Habib Beye

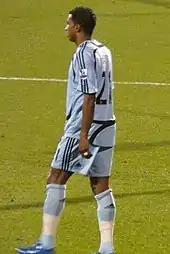
Beye playing for Newcastle United in 2007

Beye signed for Newcastle United for a fee of £2 million (€3 million) on 31 August 2007, during the closing minutes of the summer transfer window. He signed a three-year contract, with then Newcastle manager Sam Allardyce declaring that he was very pleased with the transfer. Allardyce said in a later interview on the club's website that he felt he acquired Beye for a "bargain" price and that he and his international colleague who also signed with him, Abdoulaye Faye, would be excellent signings for Newcastle. He made his Newcastle debut on 17 September 2007, as a substitute in the 1–0 defeat at Derby County. He then made his full debut at home to West Ham United. He scored his only Premier League goal for Newcastle in the 2–1 win against Birmingham City on 8 December, with a near-post header in second-half injury time. The Newcastle fans chanted his name to the tune of the "Happy Days" theme. On 22 May 2008, Beye was named Newcastle player of the season based on fan votes to a poll organised by the "Evening Chronicle", he was then named the official Newcastle player of the season on 23 May 2008, as well as being named the Newcastle United Disabled Supporters Association Player of the Season on 22 August. After missing the start of the 2008–09 season from injury, Beye started against Manchester City on 20 October 2008. He was sent off after only 12 minutes for a challenge on Robinho, the first red card of his Newcastle career. Newcastle appealed the red card and on 23 October the claim of wrongful dismissal was upheld. After Newcastle were relegated from the Premier League at the conclusion of the 2008–09 season, an article on the club's official website stated Beye's intention to remain at the club to help get them back into the Premier League. However, the continuing problems behind the scenes at Newcastle would lead to Beye stating that he would have to leave the club in order to save his career.